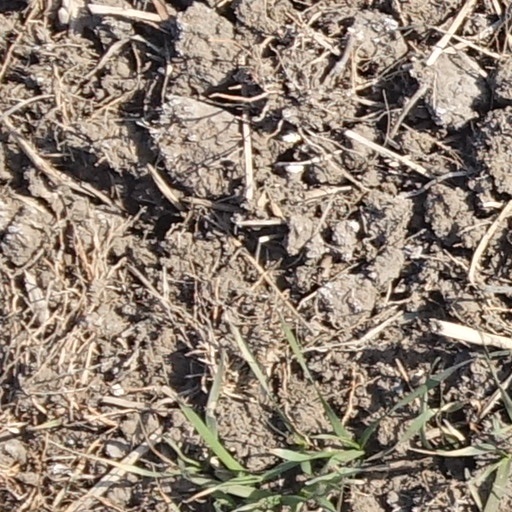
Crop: wheat